Ralph Willett Miller

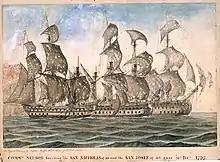
Commdre Nelson boarding the "San Nicholas" of 80 and the "San Josef" of 112 14 February 1797. A watercolour by Captain Ralph Willett Miller of HMS "Captain" at the battle of St Vincent

Miller and the "Theseus" were assigned to sail under Nelson, by now aboard . Miller was therefore present at the Battle of the Nile on 1 August, where he was wounded in the face, and was afterwards sent to Gibraltar with Captain Sir James Saumarez, in command of the captured French prizes. Miller and the "Theseus" returned to the Eastern Mediterranean in December, now acting as part of Sir Sidney Smith's fleet. He supported Smith at the Siege of Acre, and bombarded French positions between Acre and Jaffa.